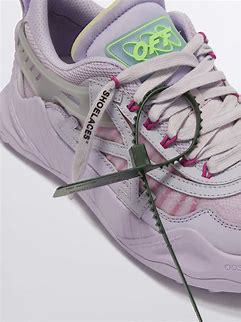
Brand: Off-White
Model: Off Odsy 1000